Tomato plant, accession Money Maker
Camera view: tilt-top (135 deg); turntable rotation: 120 degrees
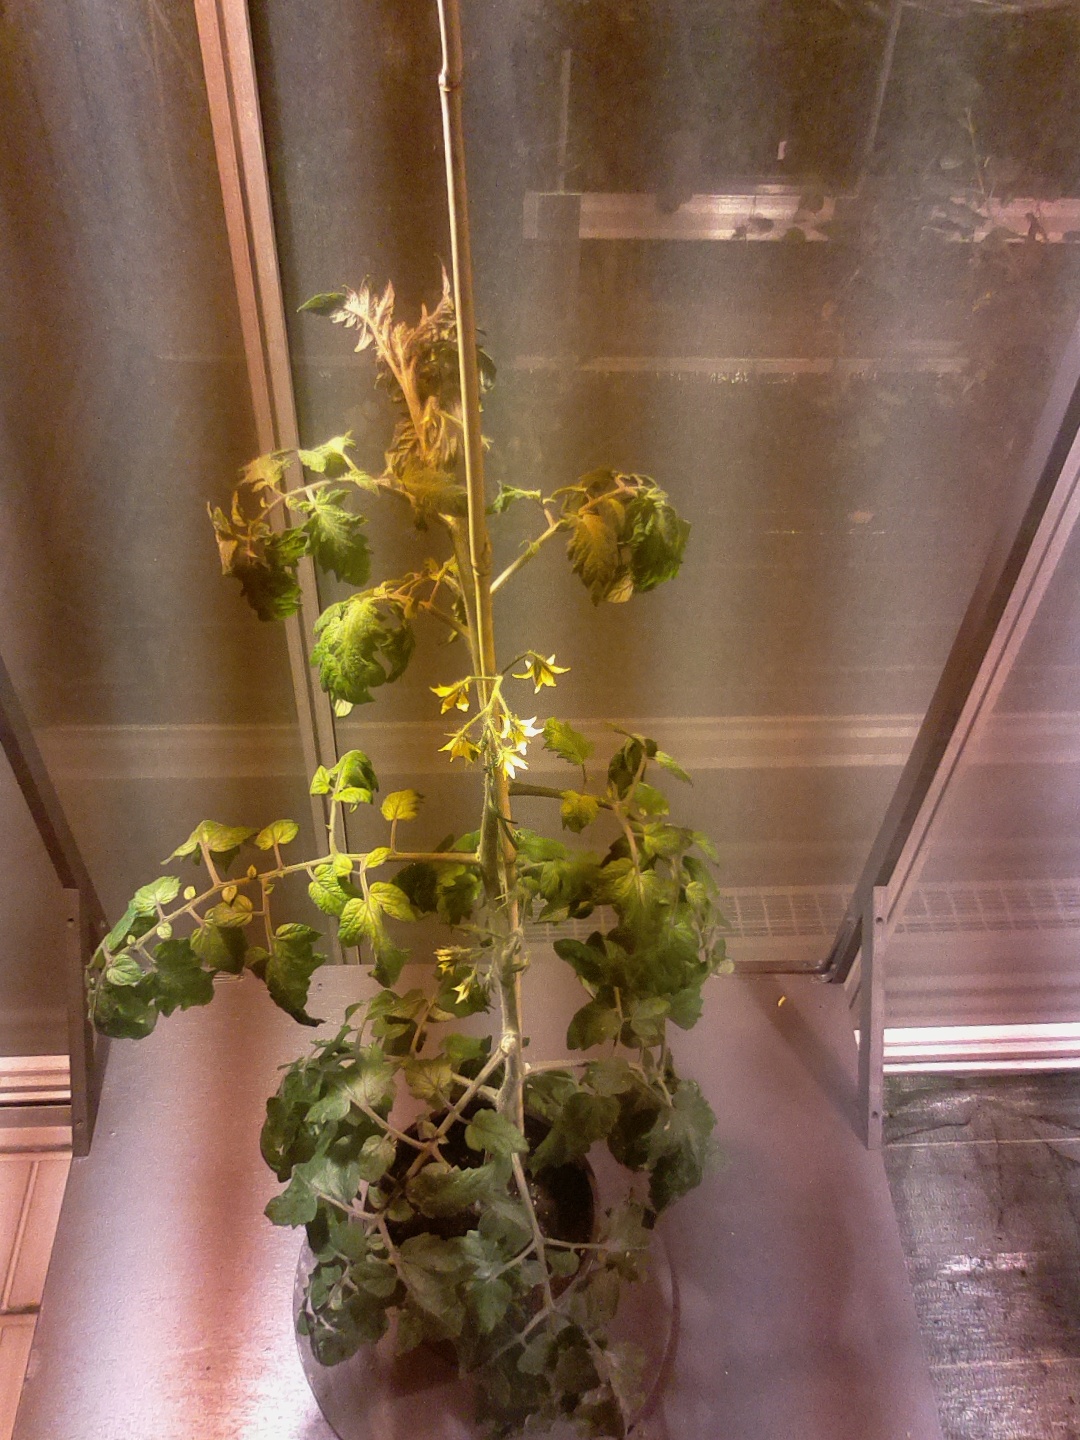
BBCH growth stage 69: End of flowering, 90%-100% of flowers open, more petals falling